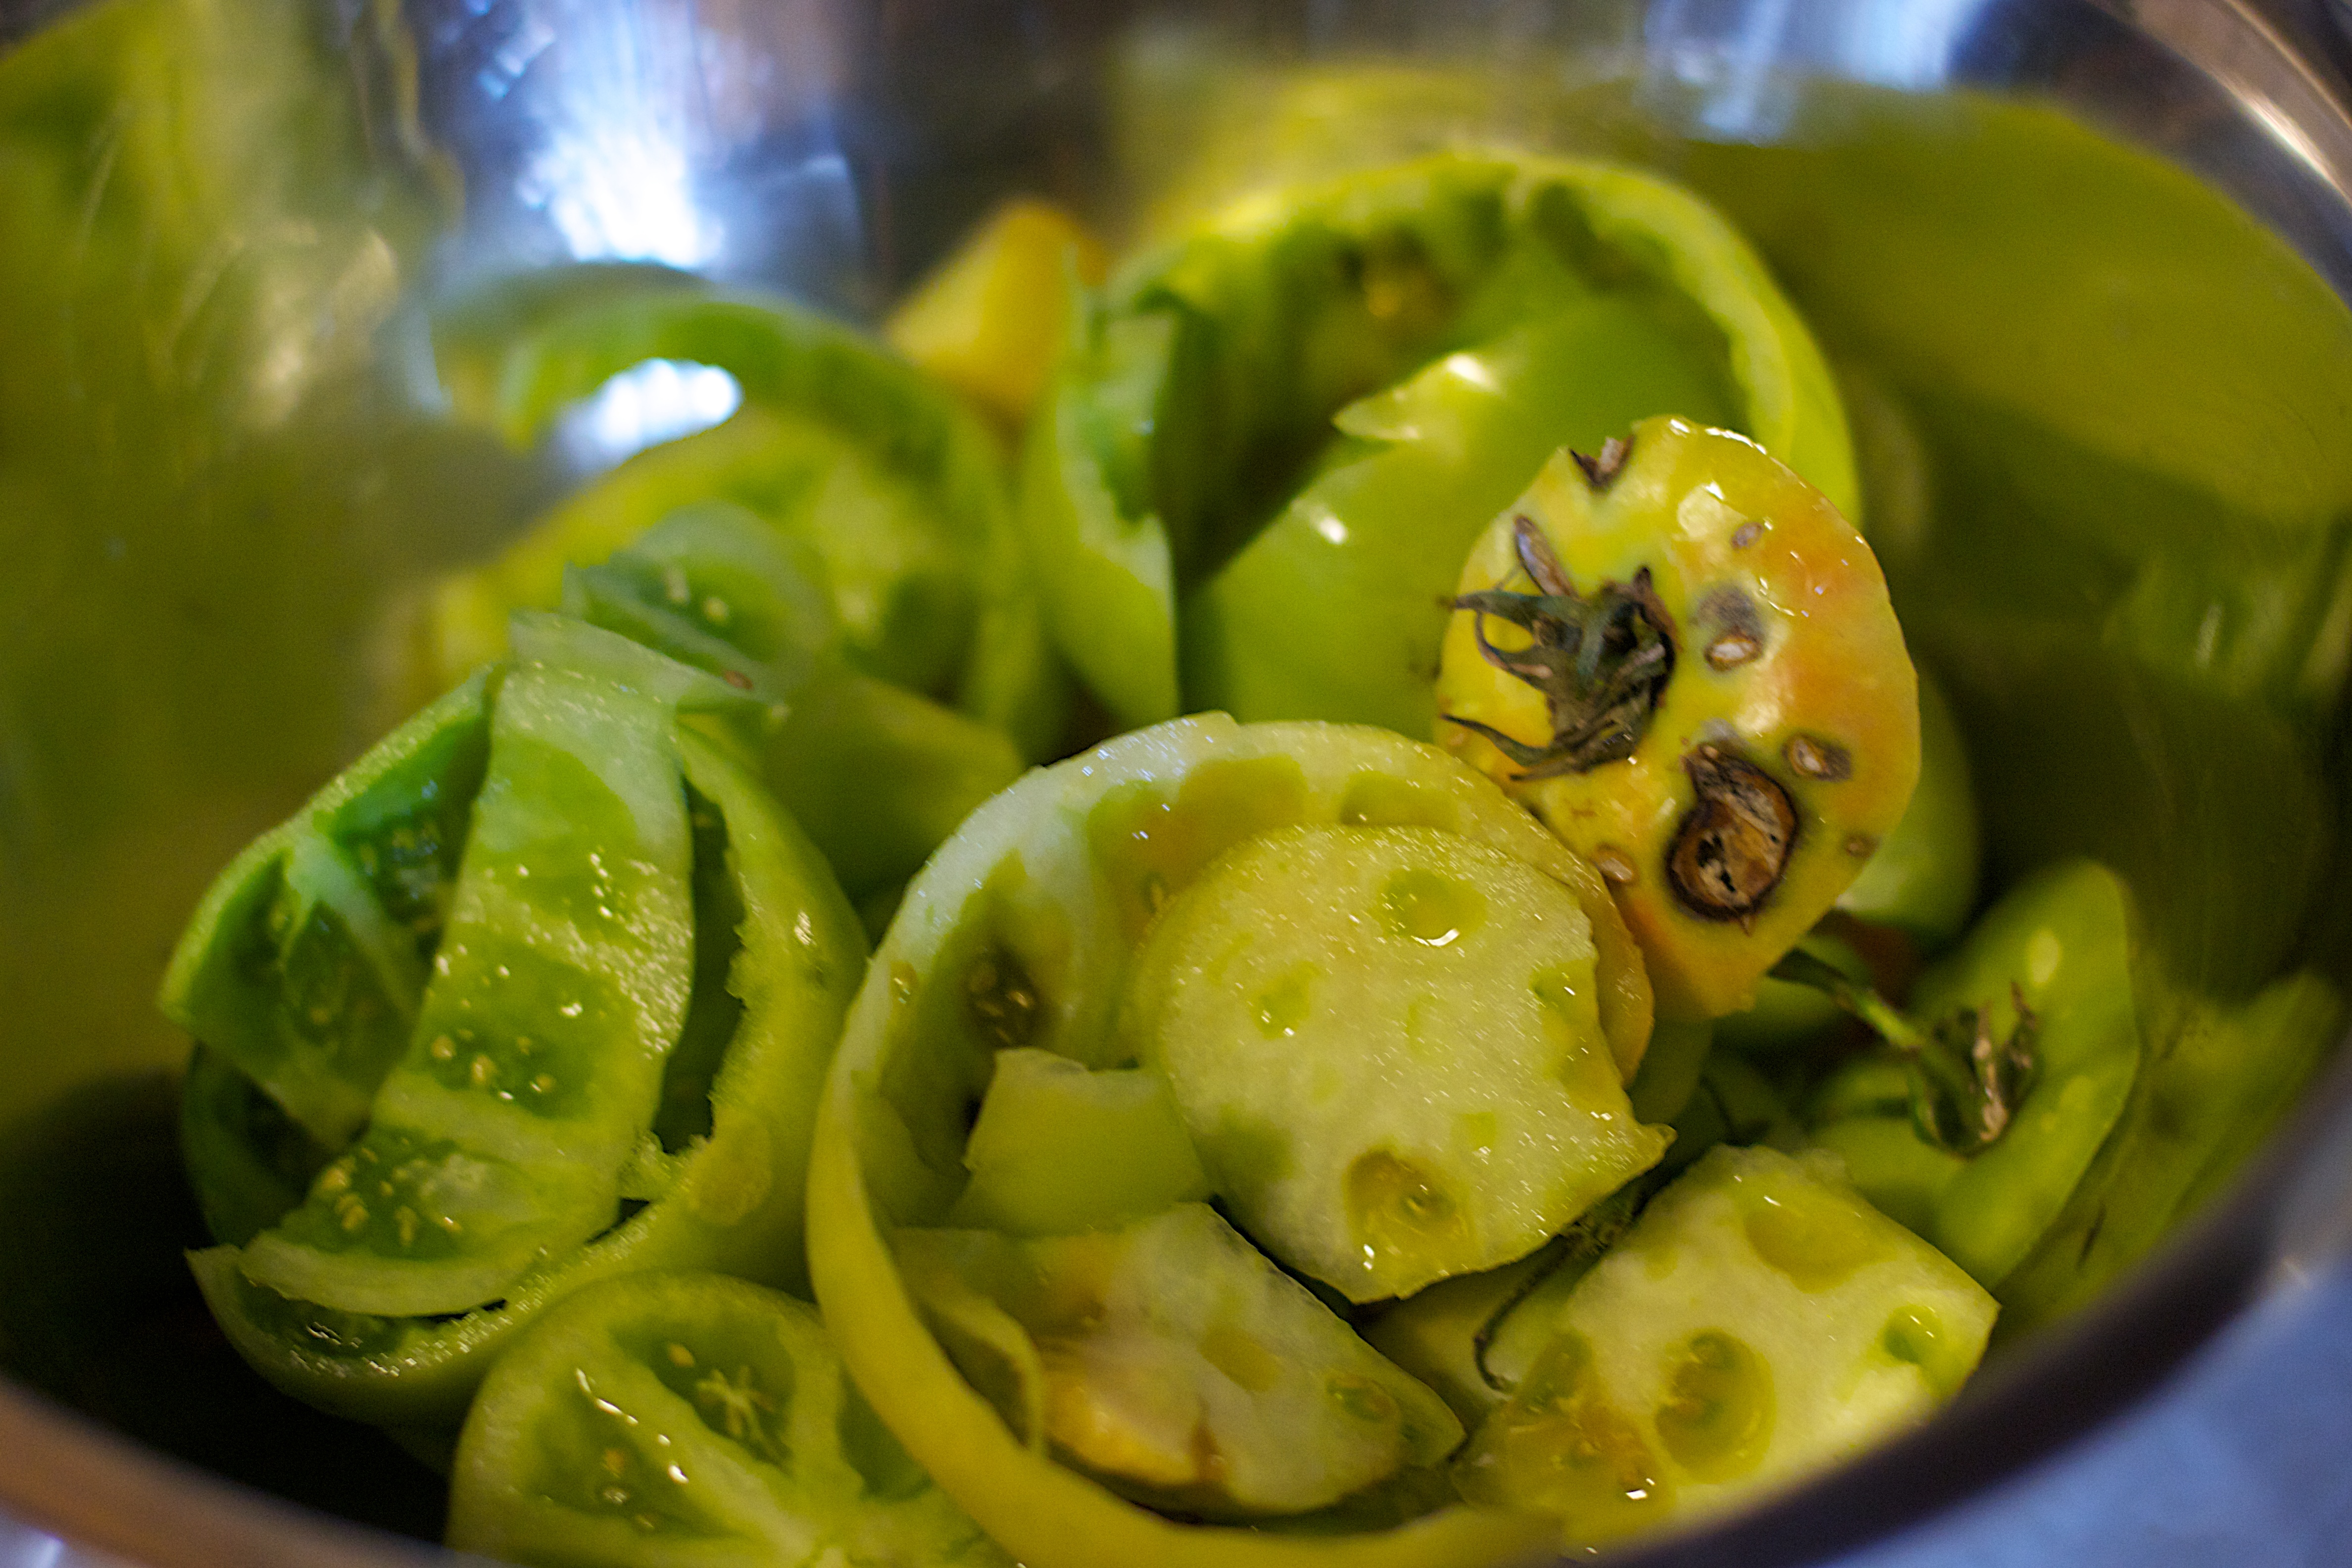
plant, dish, food, produce, vegetable, cuisine, cucurbita, flowering plant, pickling, land plant